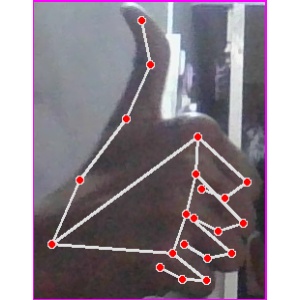
अक्षर: थ